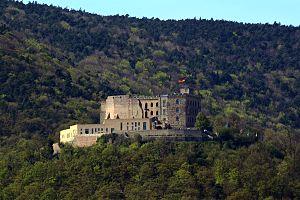
Hambach devenu le 21 octobre 1935 Hambach an der Weinstraße à cause de son territoire viticole a été rattachée à la ville voisine de Neustadt an der Weinstraße en 1969. Le lieu est surtout connu pour la fête de Hambach qui eut lieu au château de la commune en 1832. Ce rassemblement de démocrates eu un fort retentissement dans l'ensemble de la confédération germanique à l'époque.